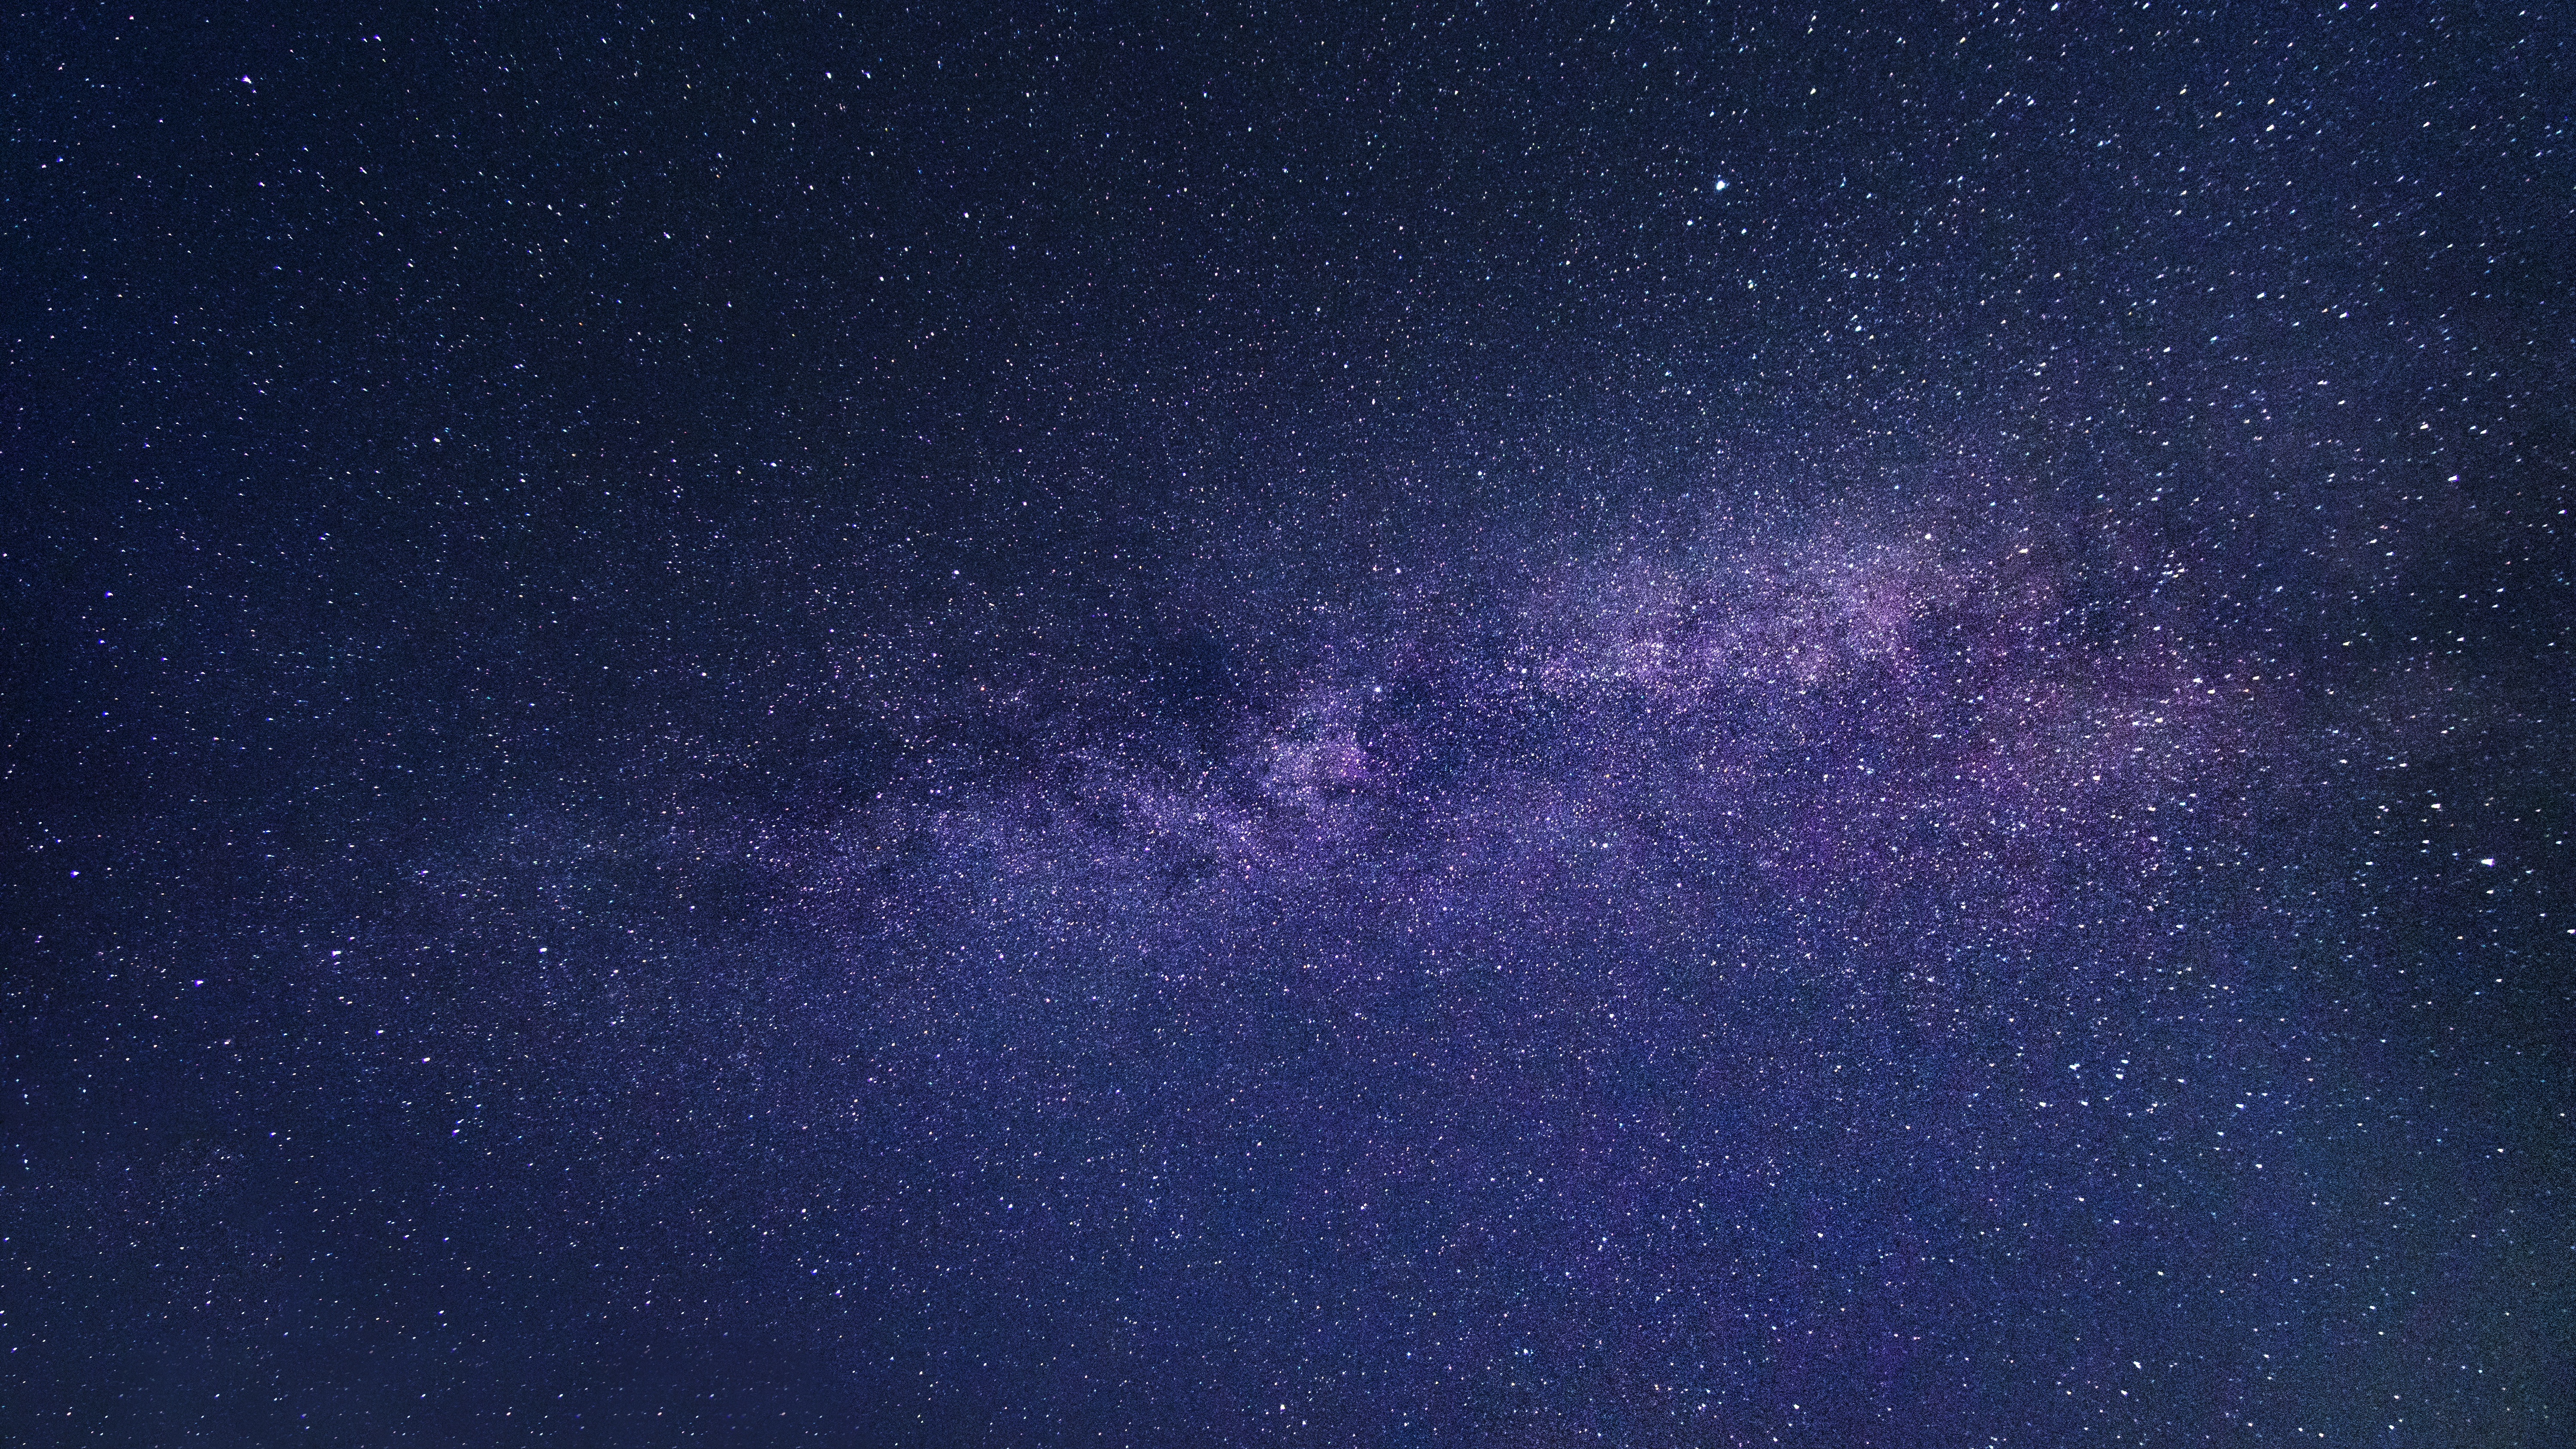
galaxy, sky, atmosphere, purple, astronomical object, night, spiral galaxy, universe, star, nebula, milky way, astronomy, darkness, space, computer wallpaper, outer space, constellation, midnight